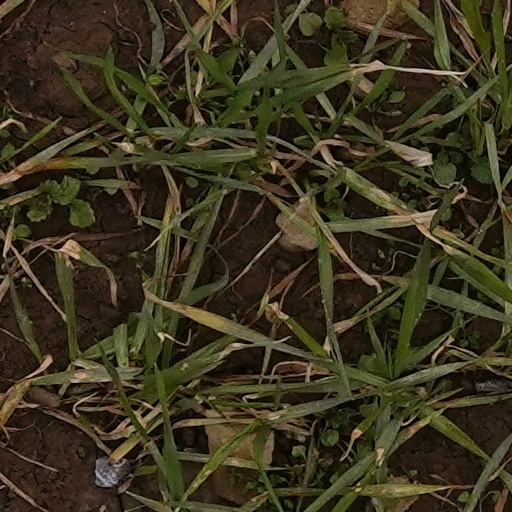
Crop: wheat